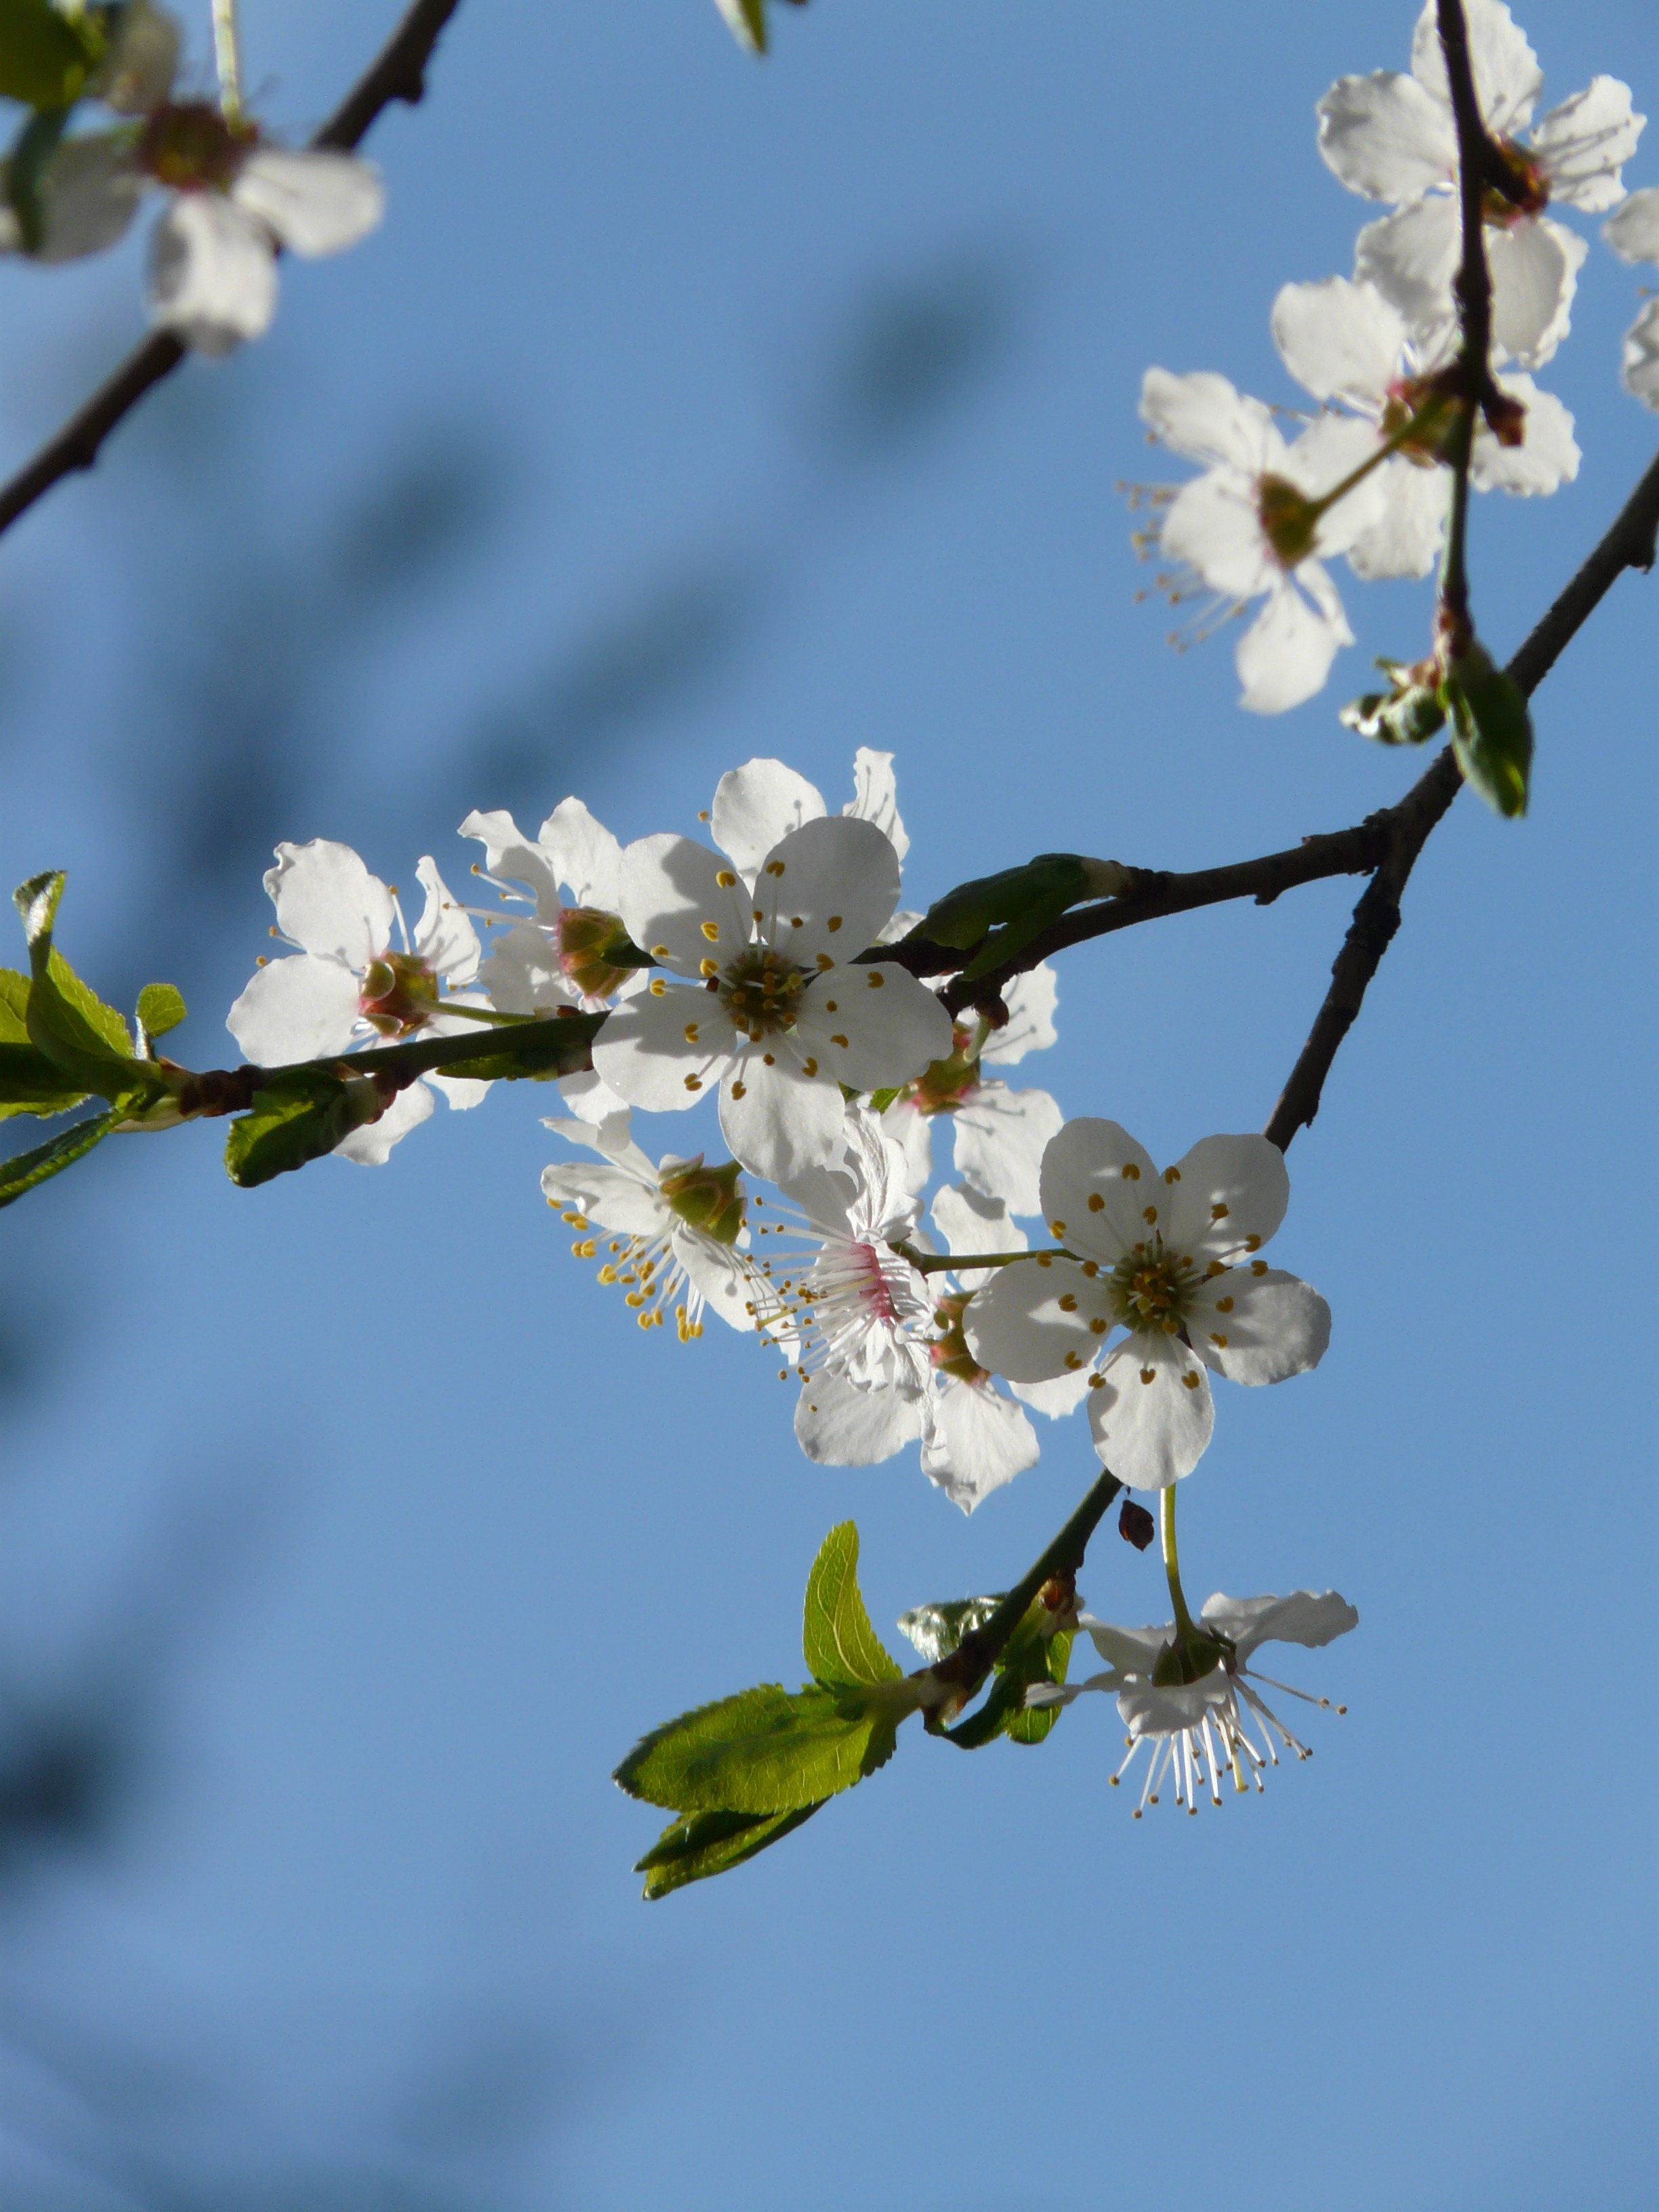
tree, nature, branch, blossom, plant, white, fruit, flower, bloom, food, spring, produce, botany, flora, cherry blossom, twig, beautiful, macro photography, flowering plant, wild plum, prunus americana, american wildpflaume, prairie plum